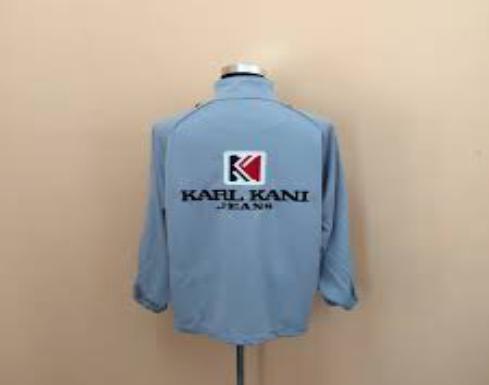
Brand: Karl Kani-2
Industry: Clothes